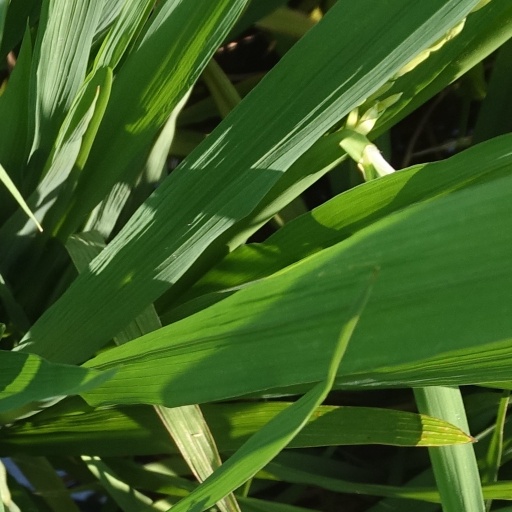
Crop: rice